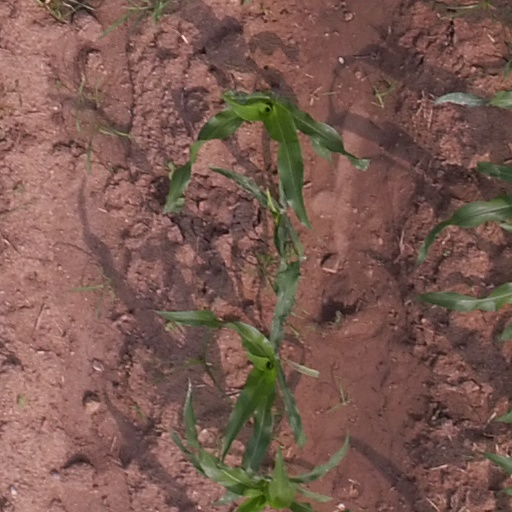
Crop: maize; corn